Chit A Mhya (1940 film)

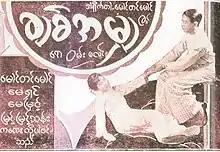
Film poster

Chit A Mhya is a 1940 Burmese black-and-white drama film, directed by Tin Maung starring Tin Maung, May Shin and May Myint. It is the first sound film of A1 Film Company. It was based on the 1938 American film The Toy Wife.